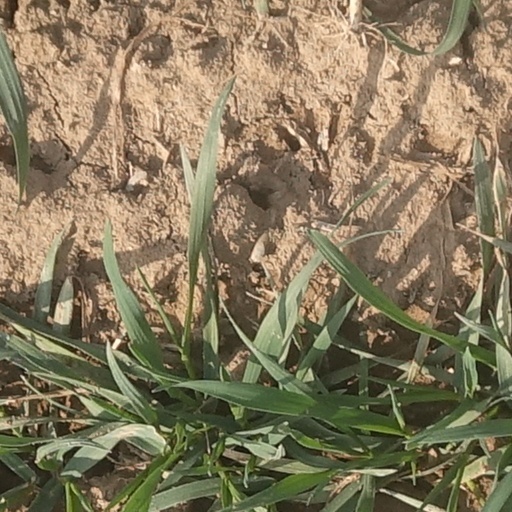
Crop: wheat